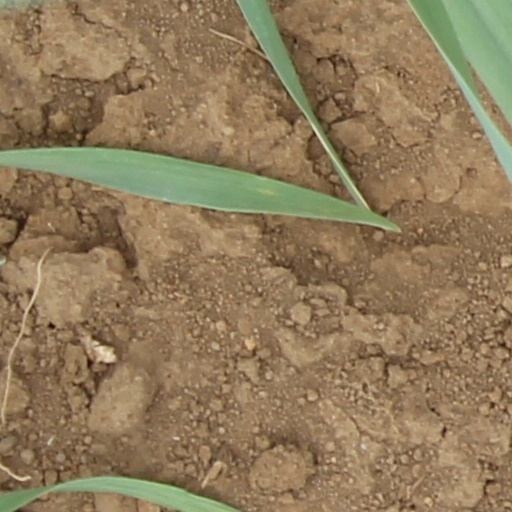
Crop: wheat